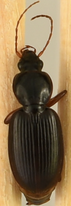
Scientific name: Synuchus impunctatus
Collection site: Harvard Forest Site (HARV), plot HARV_022